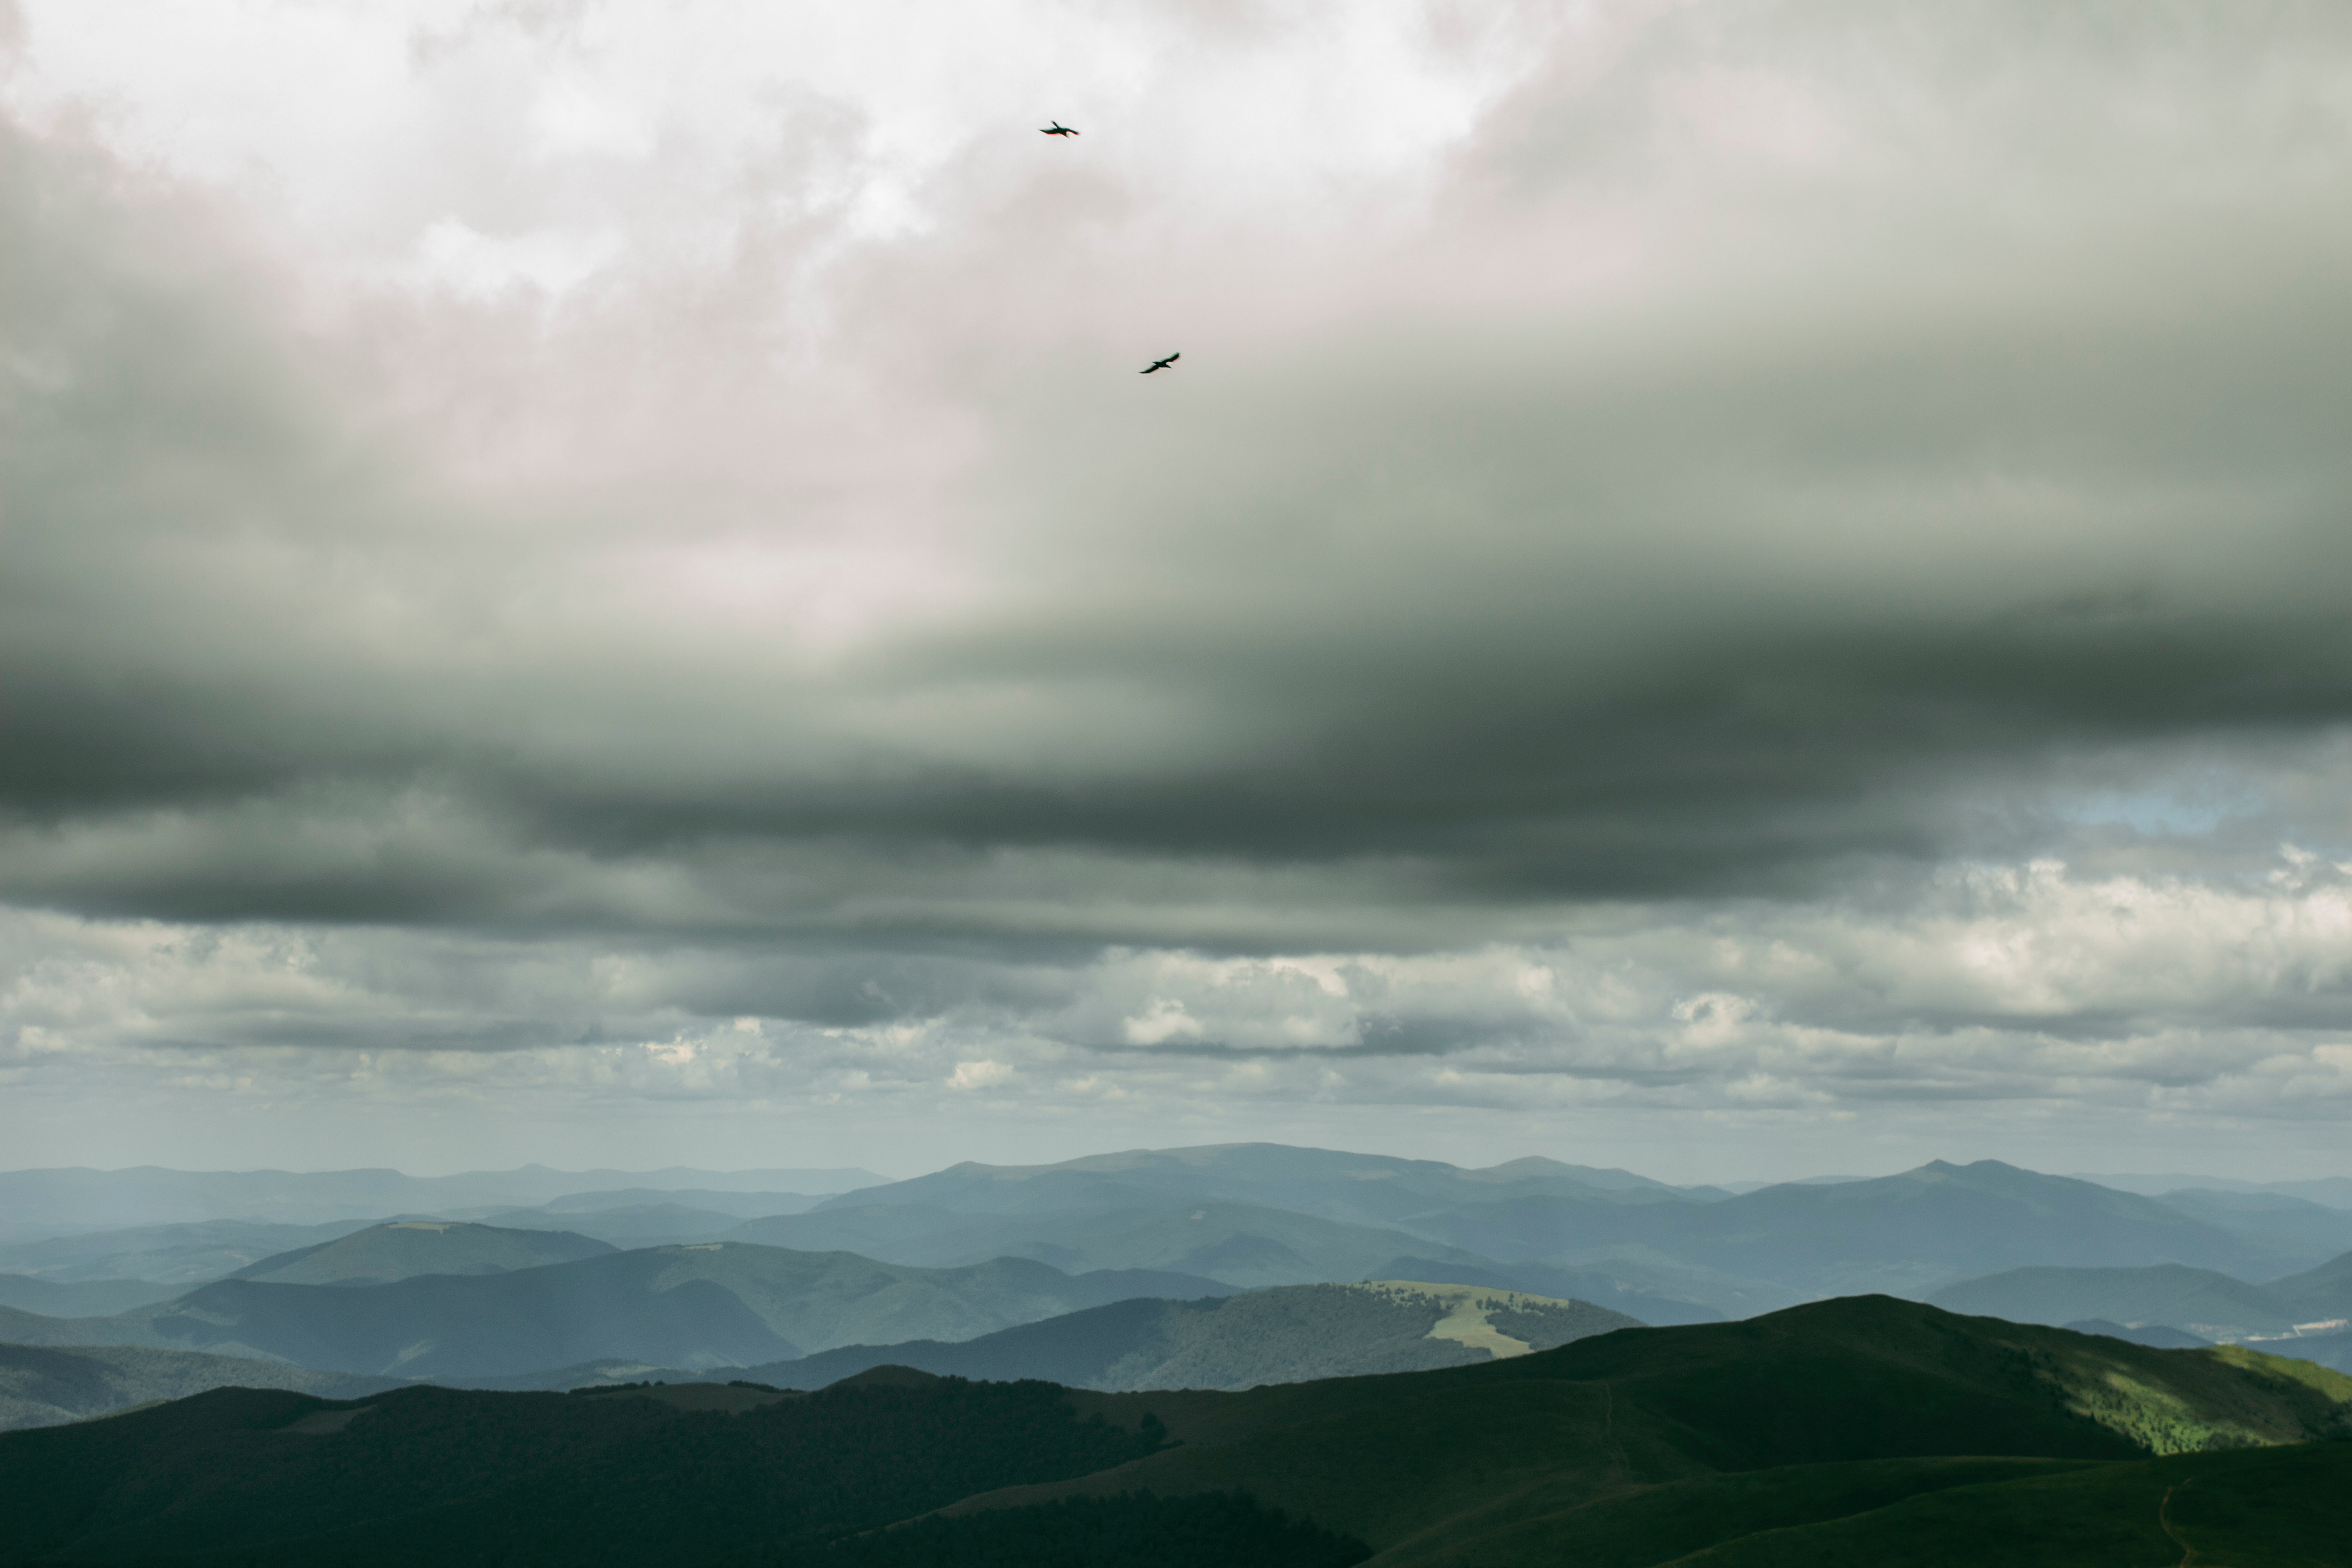
sea, nature, horizon, mountain, cloud, sky, mist, sunlight, cloudy, morning, hill, dawn, atmosphere, mountain range, weather, hillside, meteorological phenomenon, atmospheric phenomenon, atmosphere of earth, mountainous landforms